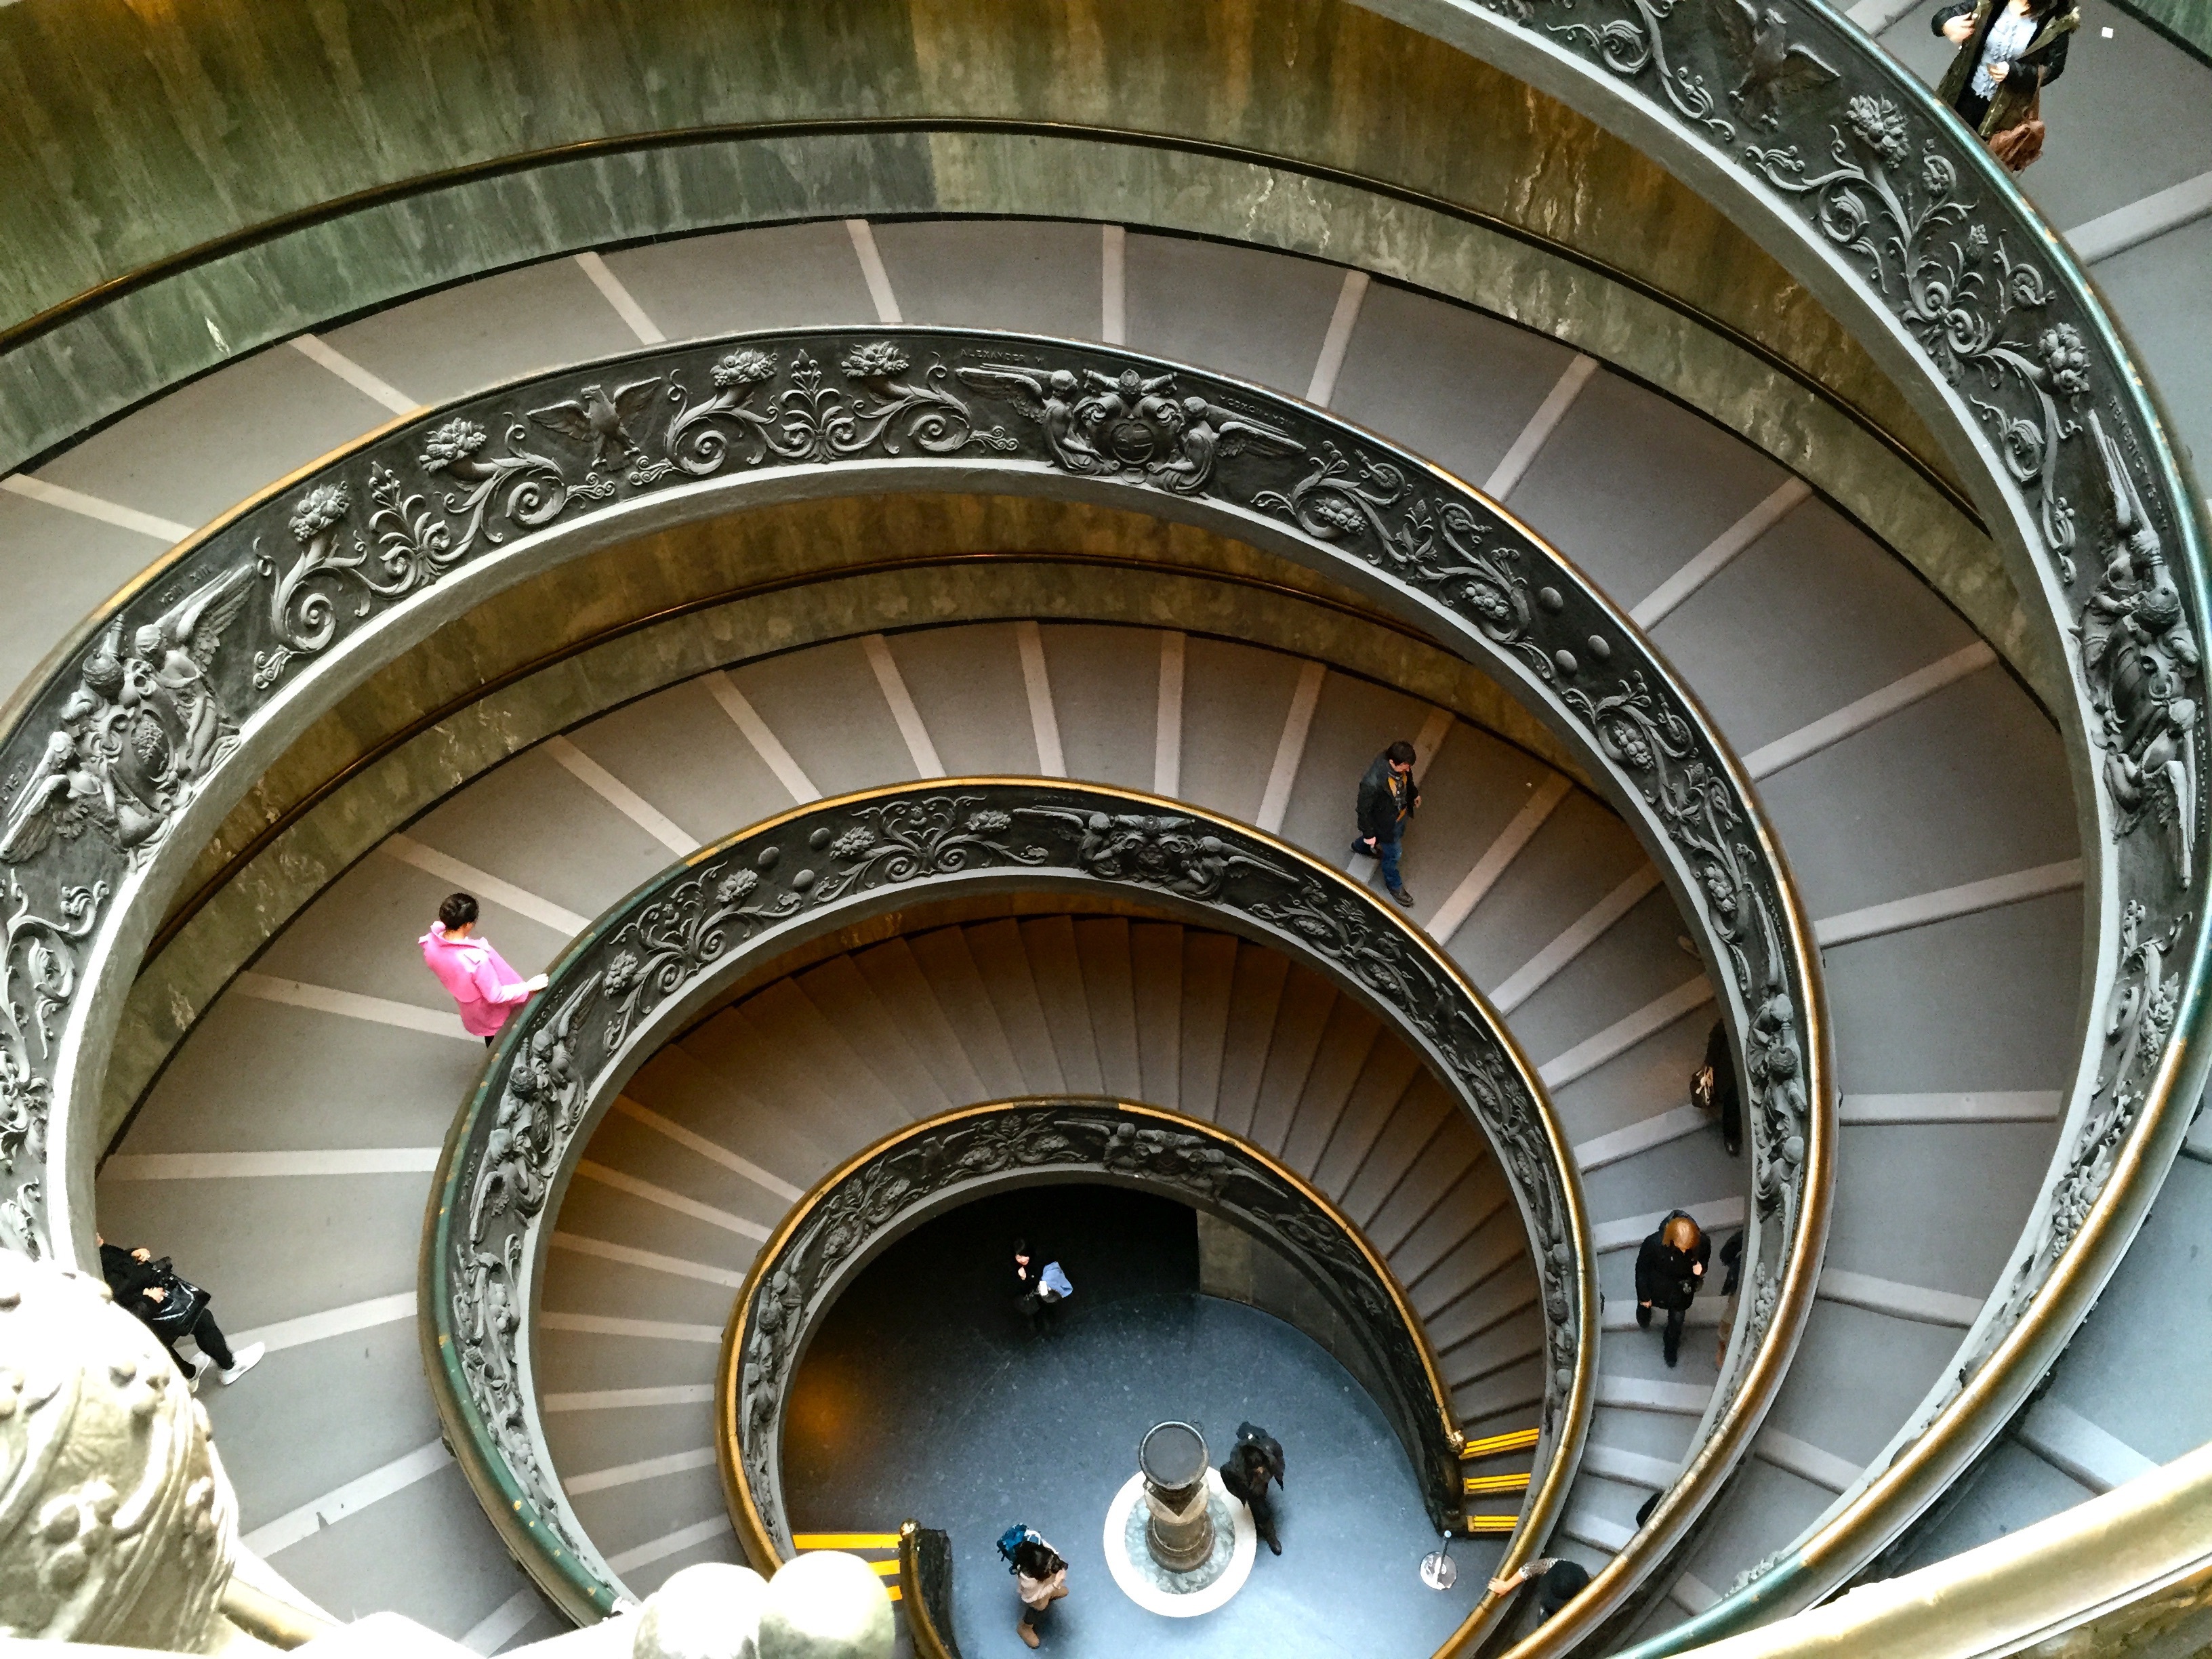
architecture, wheel, spiral, window, building, arch, italy, facade, spiral staircase, circle, vatican, rome, stairs, symmetry, dome, historically